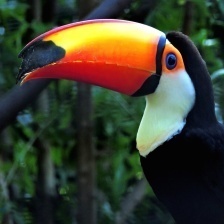
Species: TOUCHAN
Scientific name: RAMPHASTIDAE
ImageNet parent category: toucan